Inkjet technology

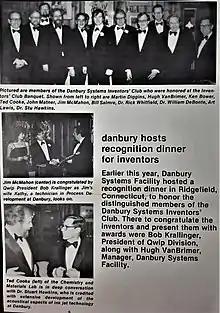
Photo of Inventors Club event

Exxon Office Systems(EOS), Brookfield, Ct plunged into the non-impact printer business in the late 1970s and invested as much as $2 billion. Patent records show a lengthy list of printing background employees at the EOS, Exxon Enterprises, Danbury Systems Division starting in 1978 including Ken Bower who was recruited by Exxon to found the engineering department at Exxon Enterprises. Ken's first job out of college in 1963 was at AT&T's Teletype, Division in Skokie, IL where his job was to transition an electro-mechanical stock exchange ticker (inkjet printer) into production. On his first day of work he smelled wax and was shown a 42 jet printer with heated printheads that was under development. Ken went on to work at UARCO business forms and made associations with developers of On-Demand inkjet, including Steve Zoltan at Gould and Silonics under Ed Kyser and Stephen Sears. Steve Zoltan was using the cylindrical piezoelectric tube with cylindrical compression and Ed Keyser was using a flat piezoelectric diaphragm that squirted ink like an oil can.